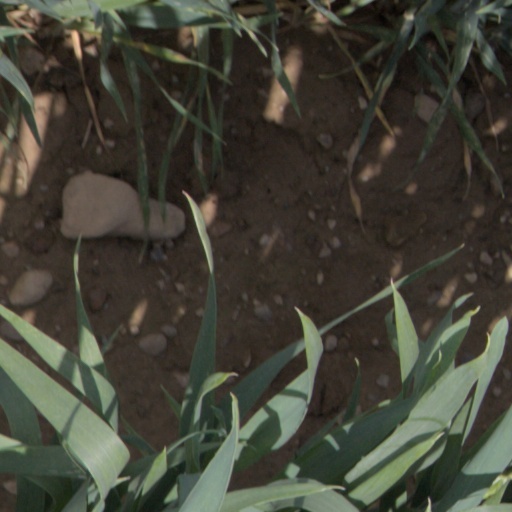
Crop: wheat